Xinleyizhi station

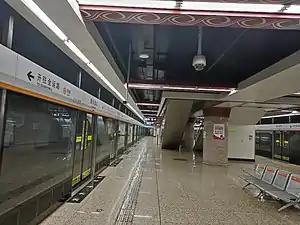
Platform in July 2021

Xinleyizhi is a station on Line 2 of the Shenyang Metro. The station opened on 30 December 2011. This station locates to the west of the Qing Zhao Mausoleum and Beiling Park, also known as Zhaoling or Beiling, and close to the Museum of the Xinle Civilization.